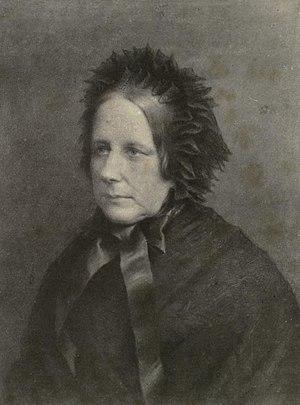
Lady Georgiana Fullerton est une écrivain romantique catholique anglaise, née comtesse Granville.